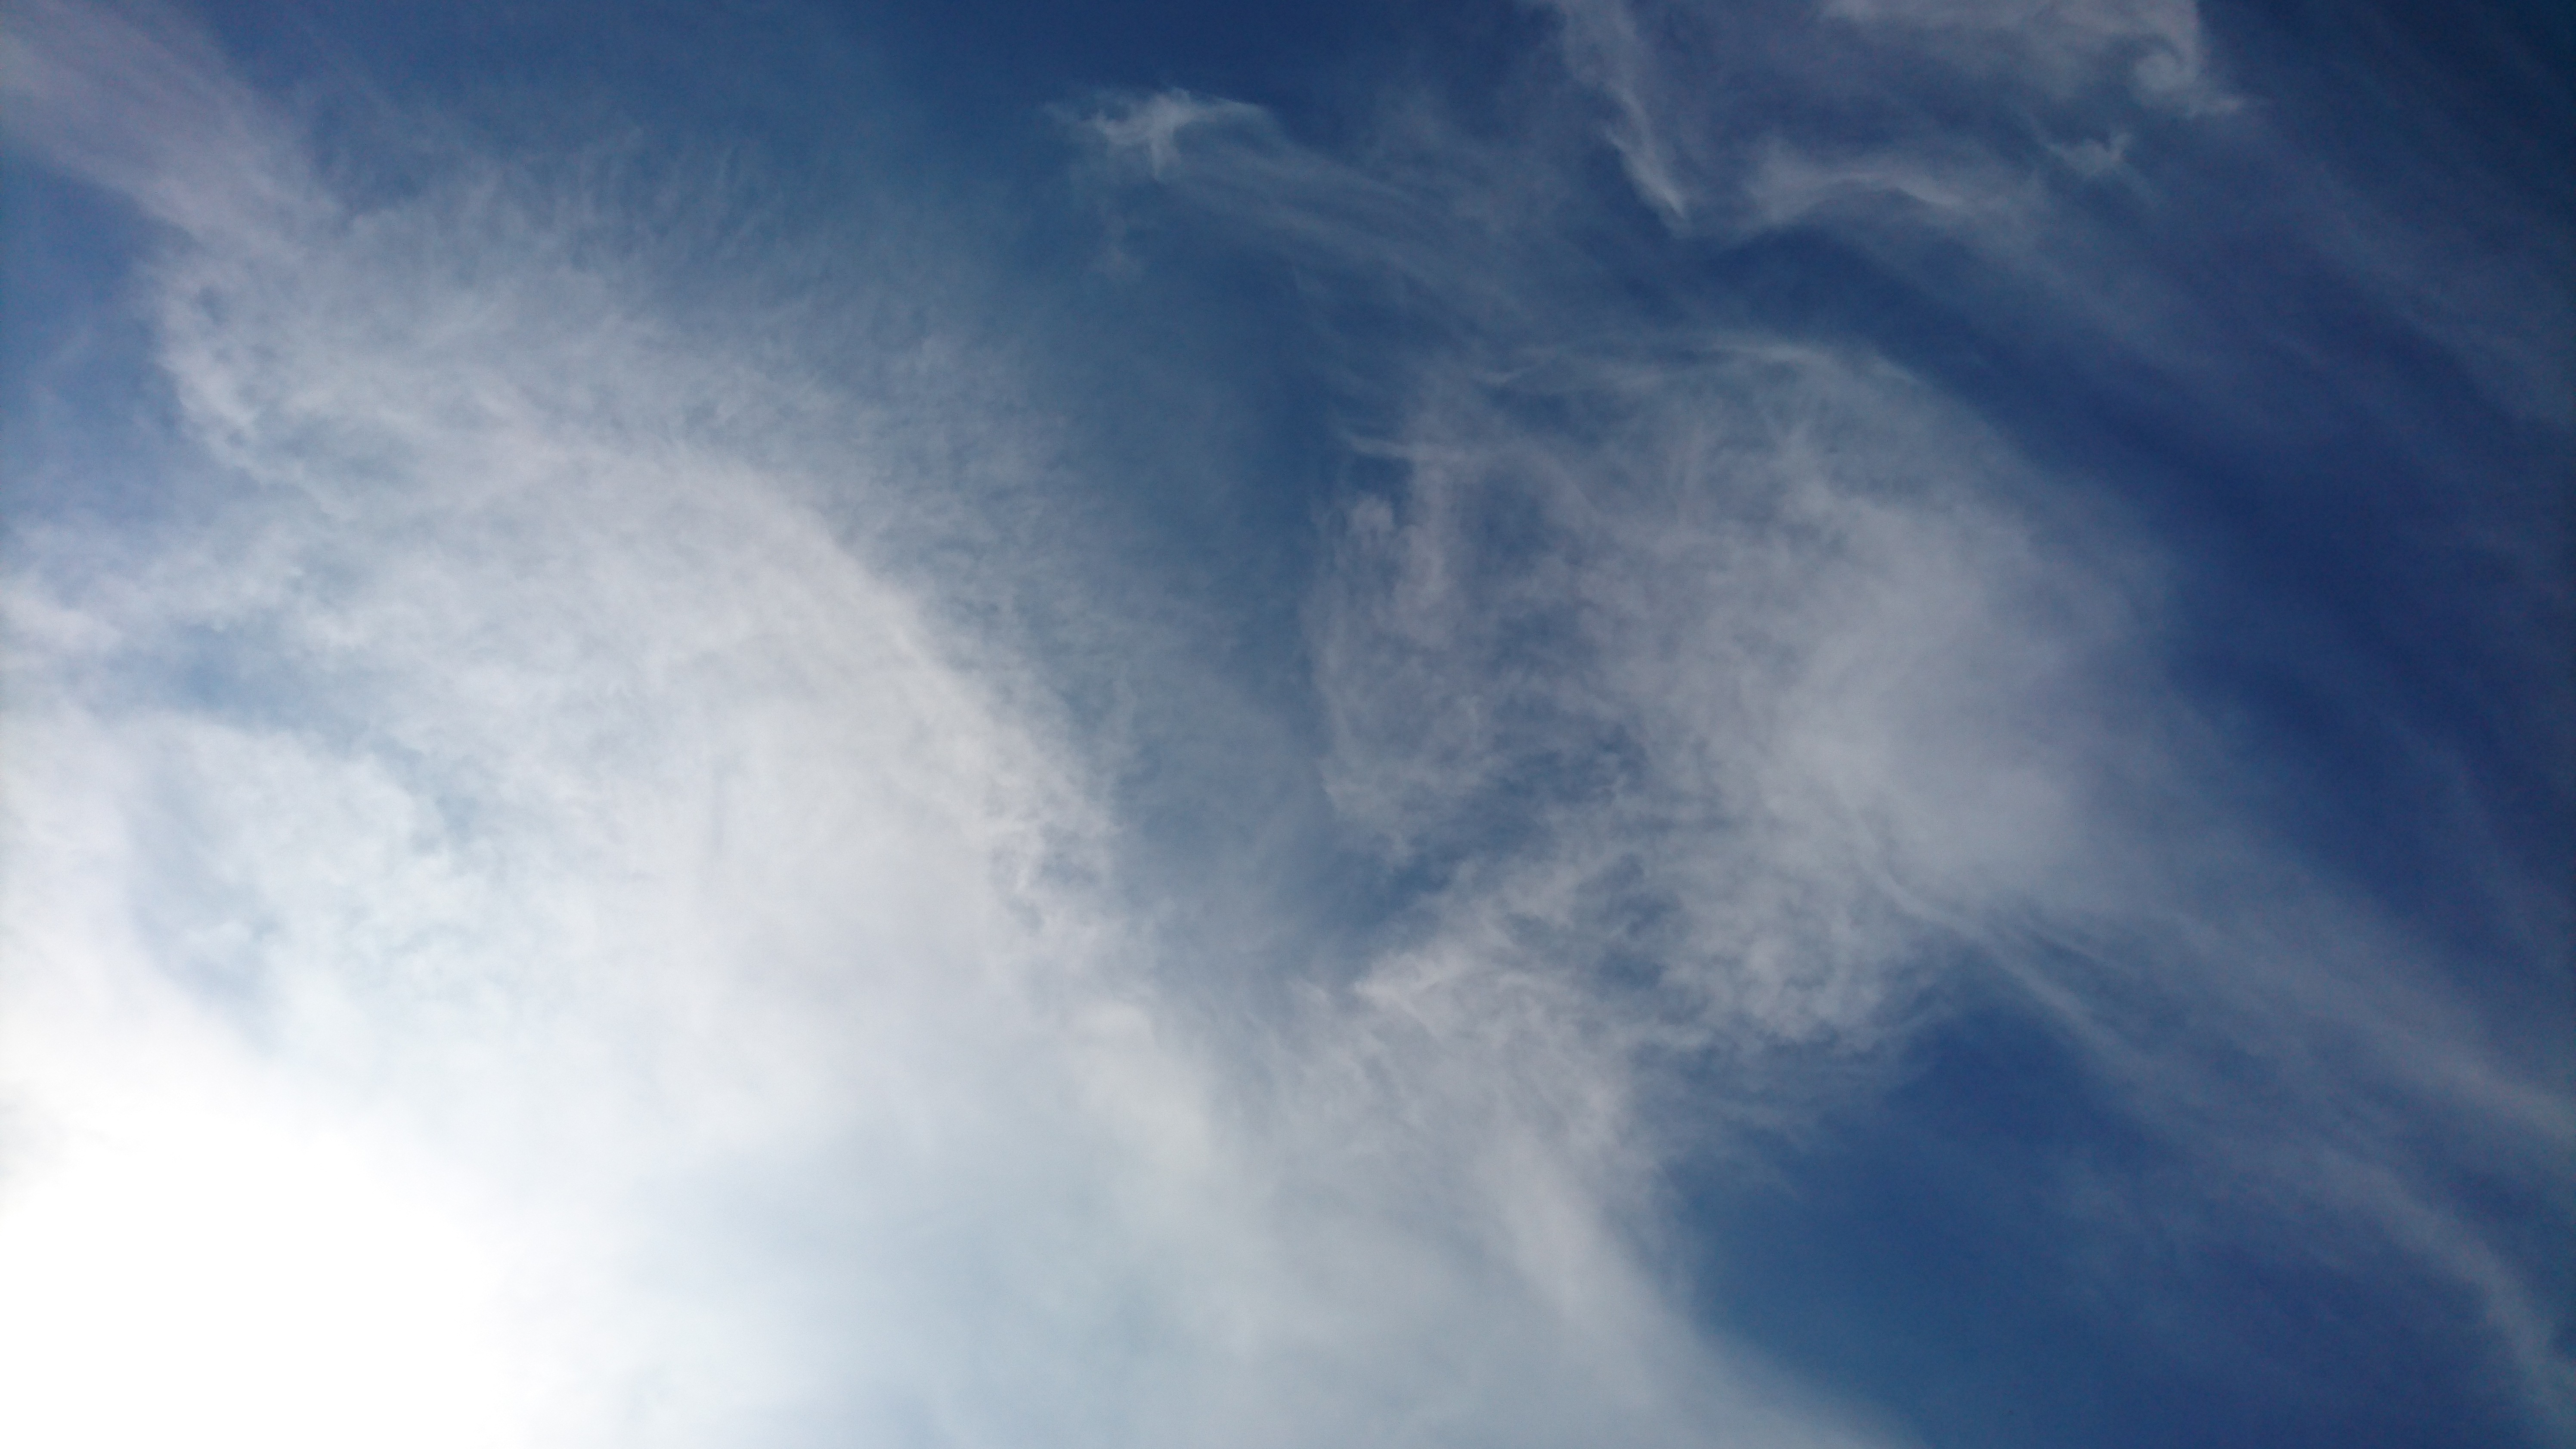
horizon, cloud, sky, sunlight, atmosphere, daytime, cumulus, blue, meteorological phenomenon, atmosphere of earth